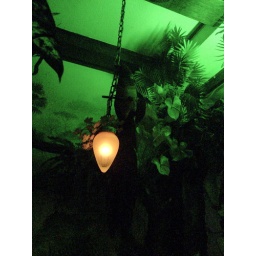
At the next door table in a restaurant, this thing would not shut up..